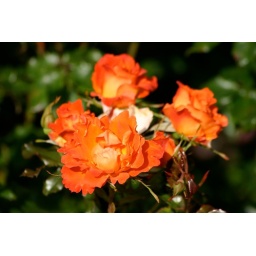
Kissed by an orange rose - Saint Anne's Park, Raheny.